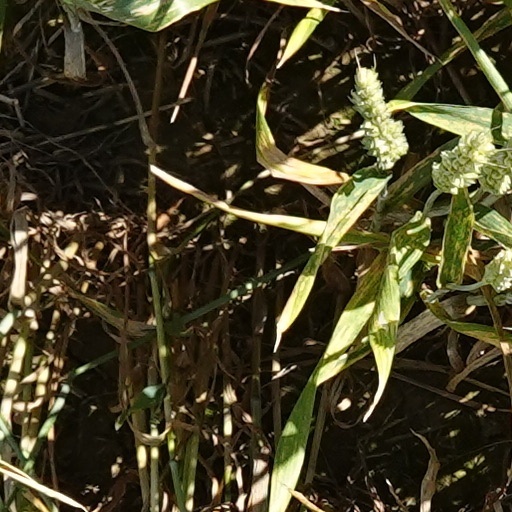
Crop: wheat